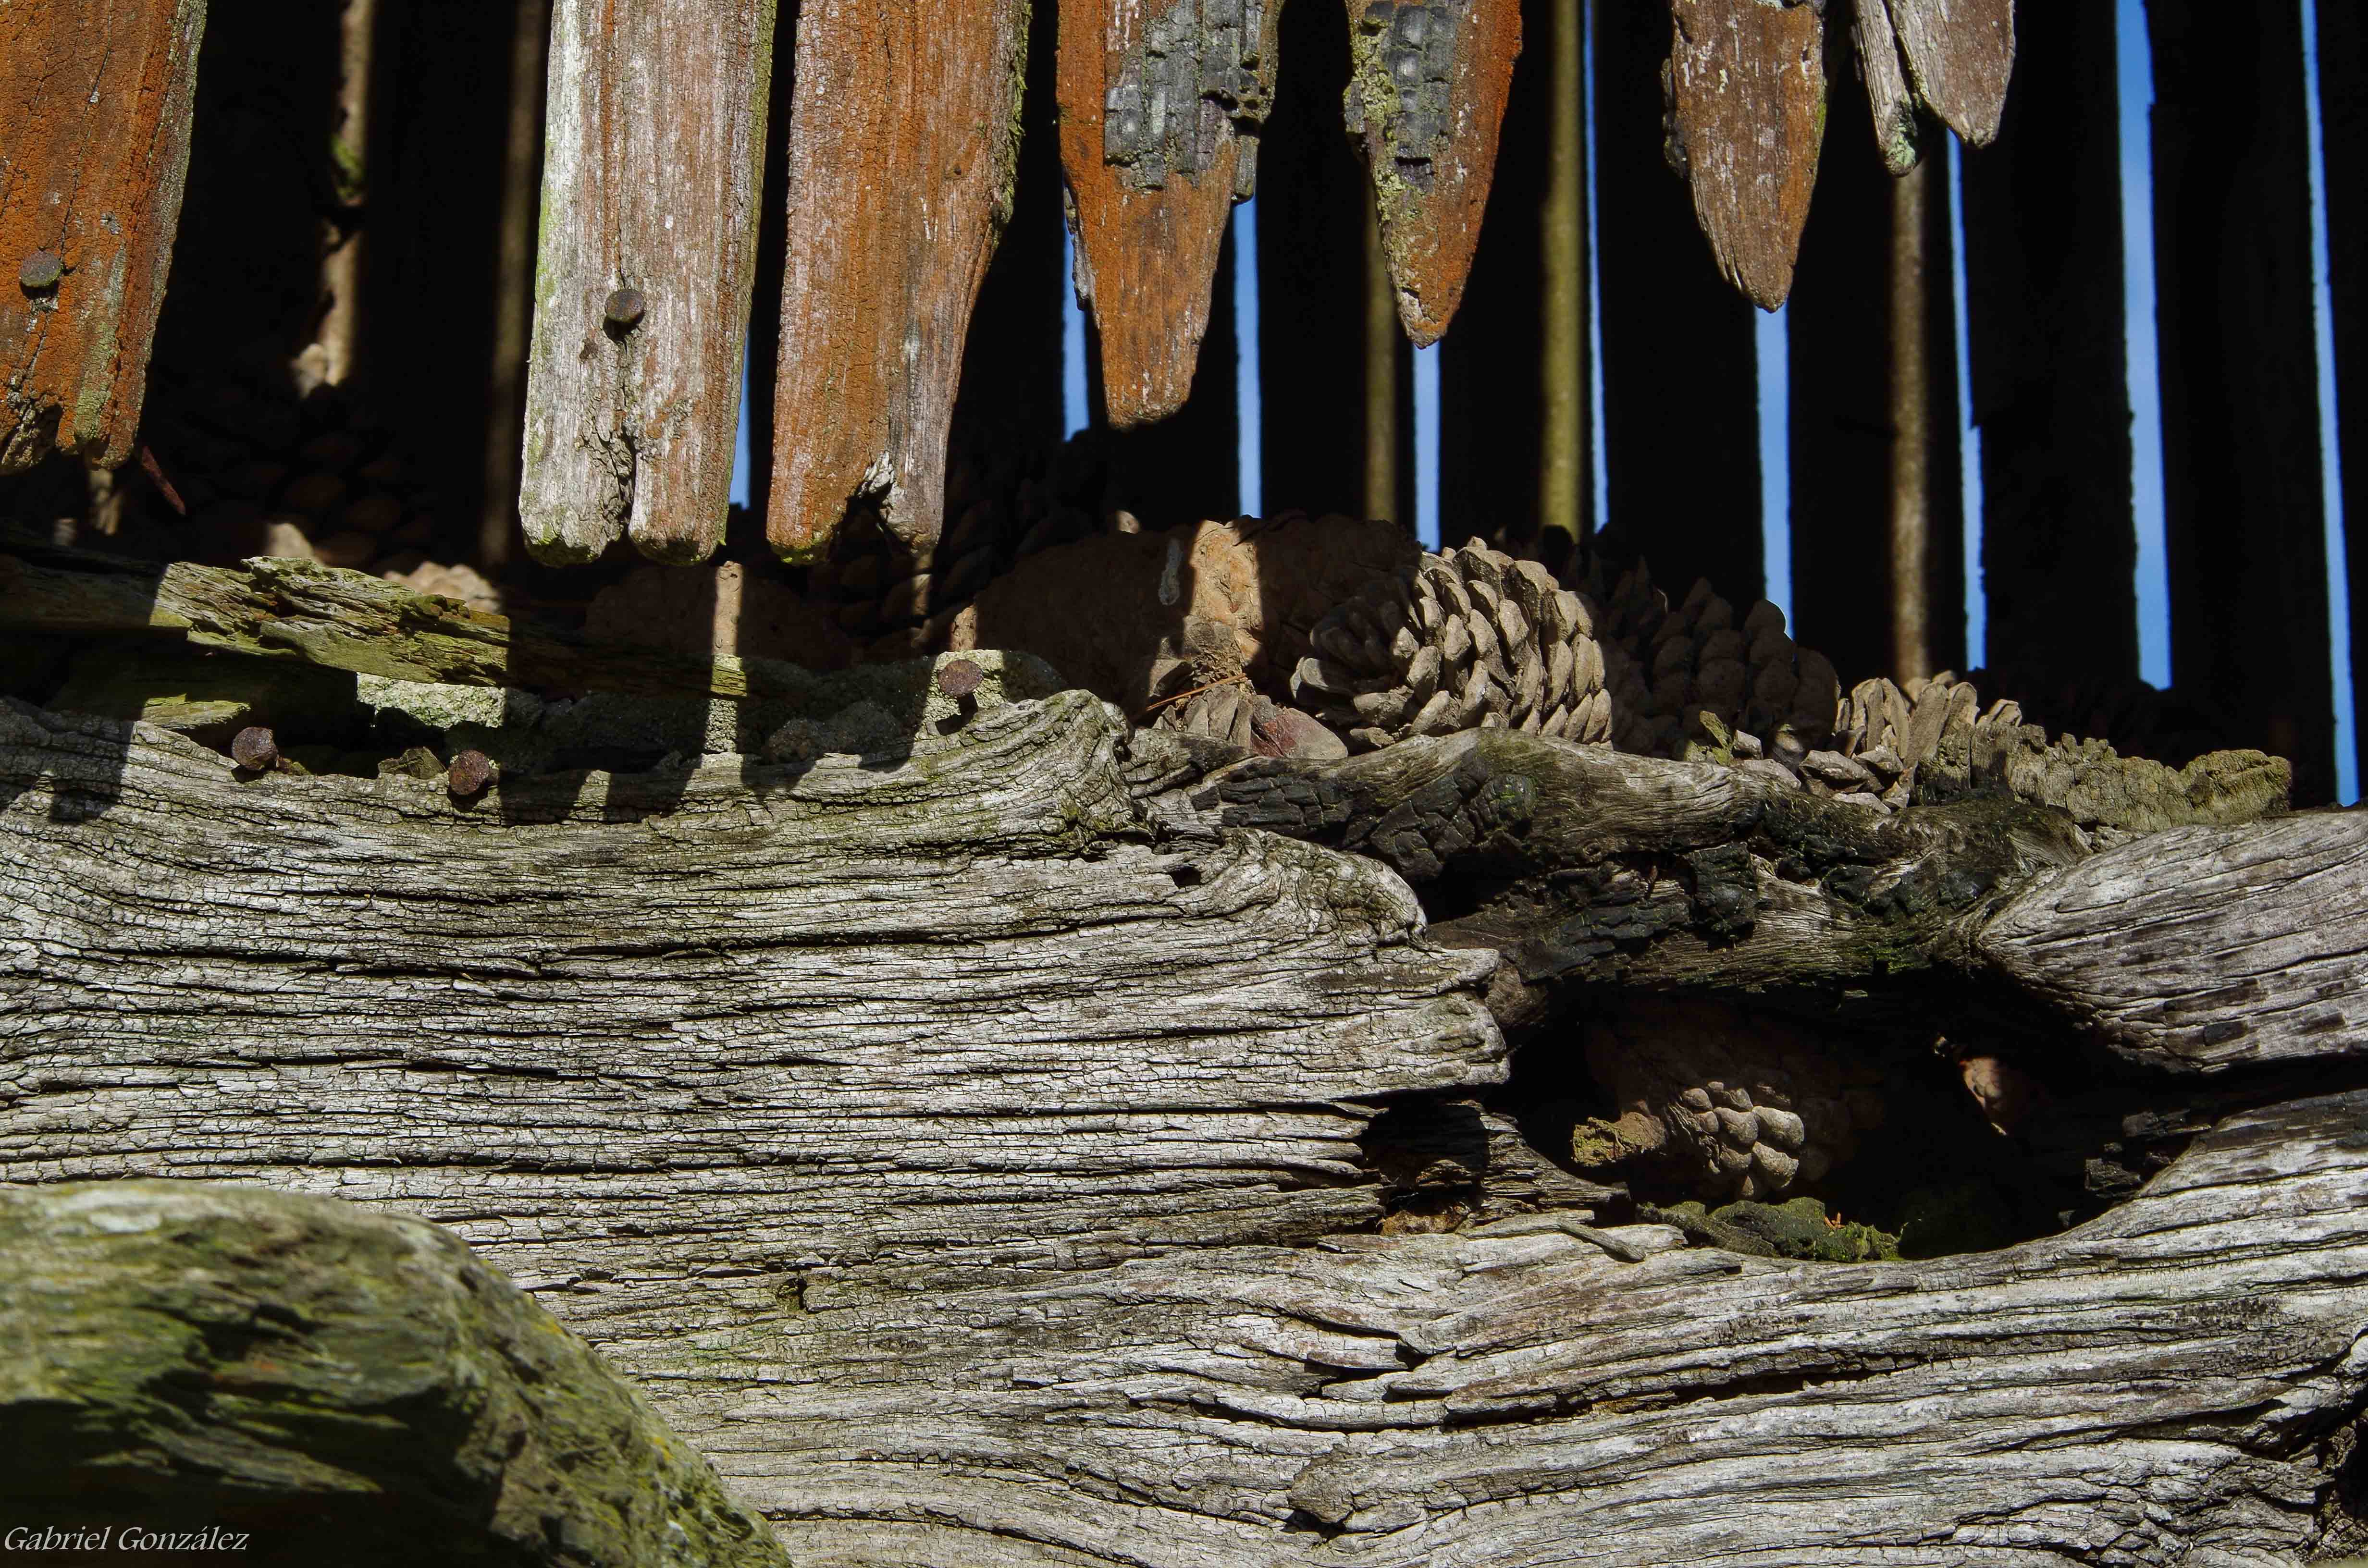
landscape, tree, water, rock, wood, spain, galicia, paisajes, espana, ggl1, gaby1, meira, pentaxk30, pentax80320, galiciarural, marquide, meiragaliciaespa a